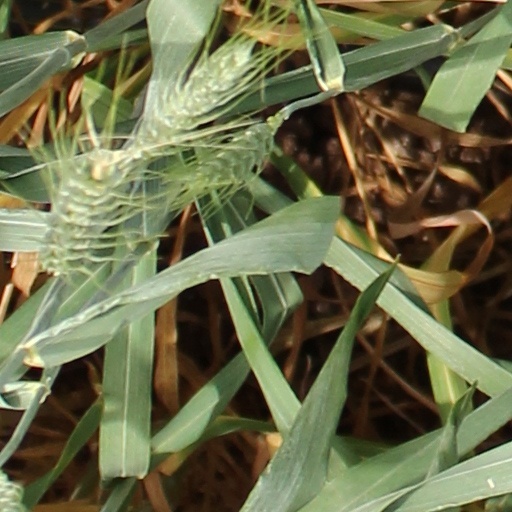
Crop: wheat